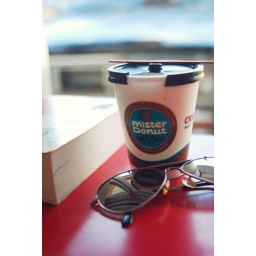
constant companion every friday...while waiting for little girl to finish school.coffee, a book and sunglasses. in that order